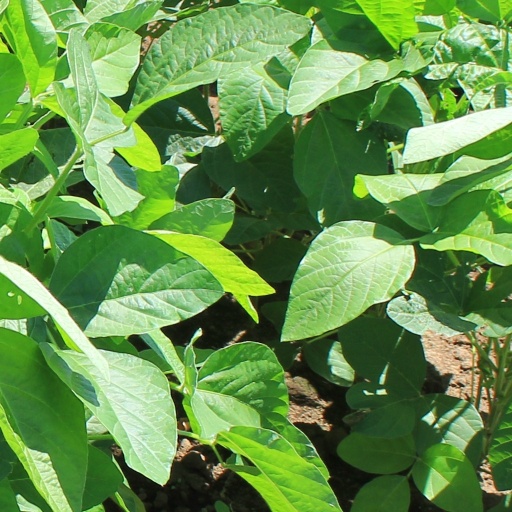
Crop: soybean